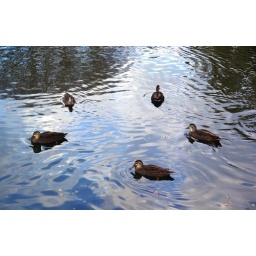
5 ducks swimming in a circle in the heritage listed gardens